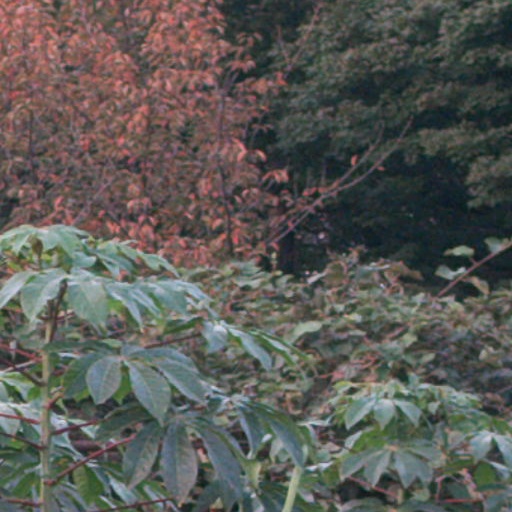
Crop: cassava